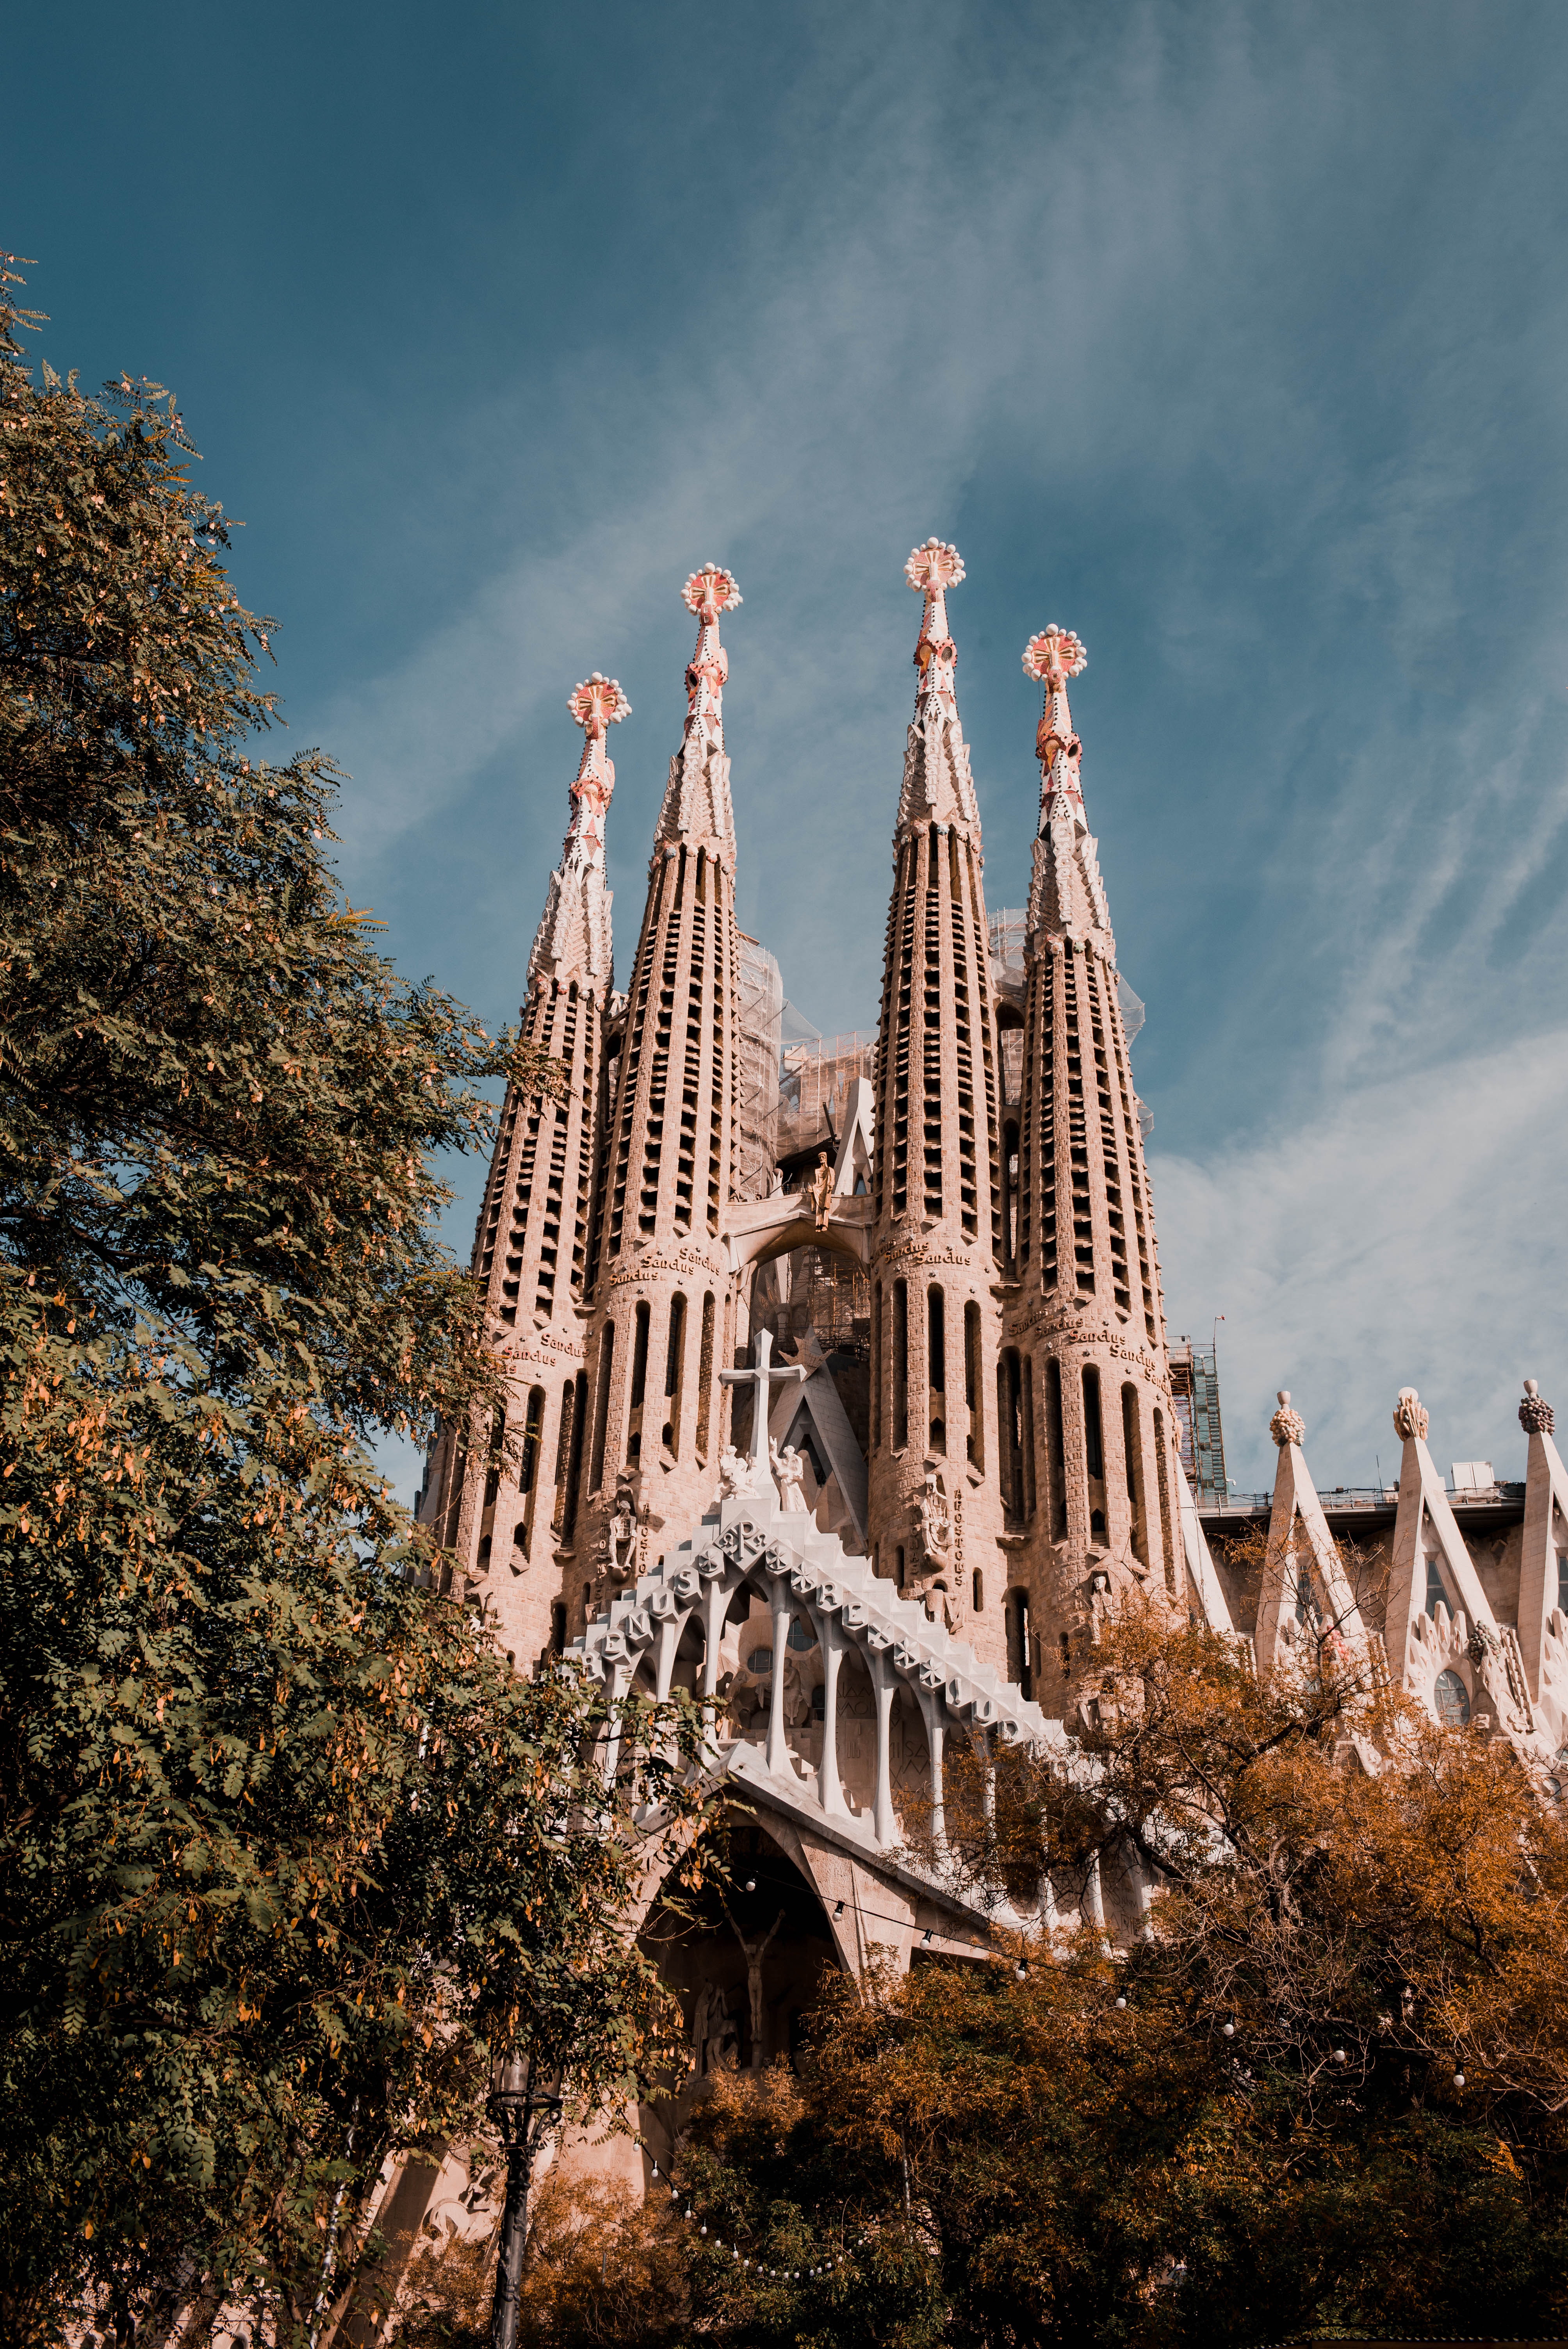
building, sky, landmark, architecture, spire, gothic architecture, tree, cathedral, cloud, urban area, church, place of worship, facade, steeple, city, medieval architecture, plant, stock photography, house, tower, world, metropolis